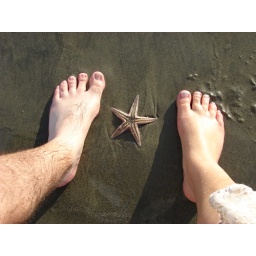
my wifes foot and mine next to a starfish that has washed ashore at dog beach in Huntington Ca.